Sustainable Development Investment Partnership

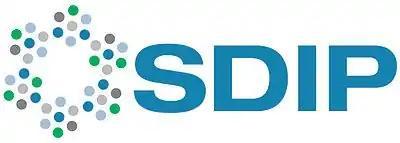
Sustainable Development Investment Partnership

The Sustainable Development Investment Partnership (SDIP) is an international public-private partnership which aims to use blended finance to support sustainable infrastructure investments in developing countries. The SDIP thus brings together public, private and philanthropic entities to work towards the Sustainable Development Goals (SDGs) set out by the United Nations. The SDIP was launched at the United Nations Conference on Financing for Development in Addis Ababa in July 2015 with 20 founding members, which has since risen to 42. The World Economic Forum and OECD were founding partners and provide institutional support. SDIP's inaugural meeting took place in Geneva, Switzerland on 15 September 2015.